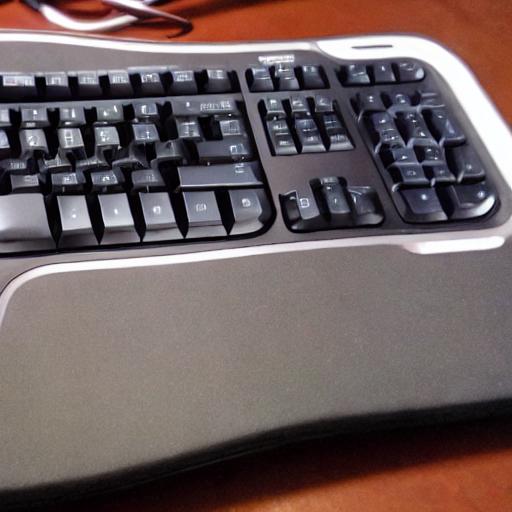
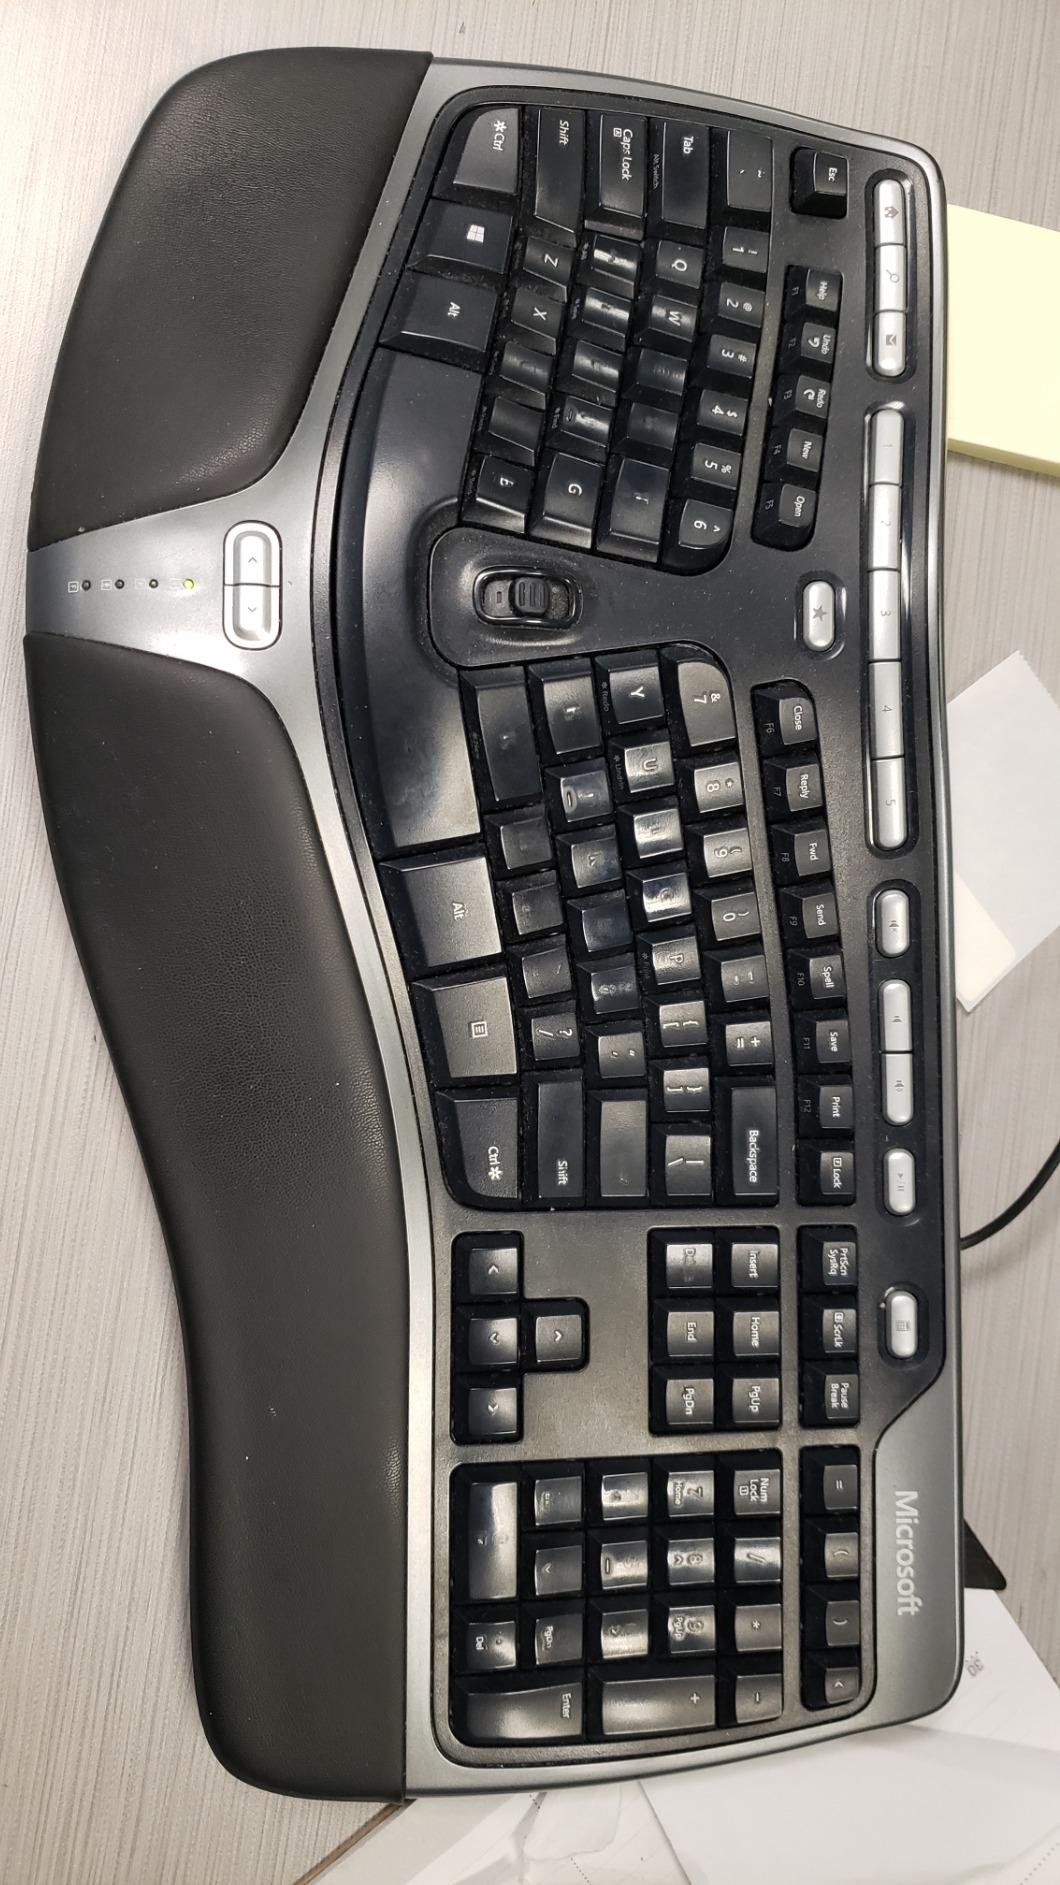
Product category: keyboard
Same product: no